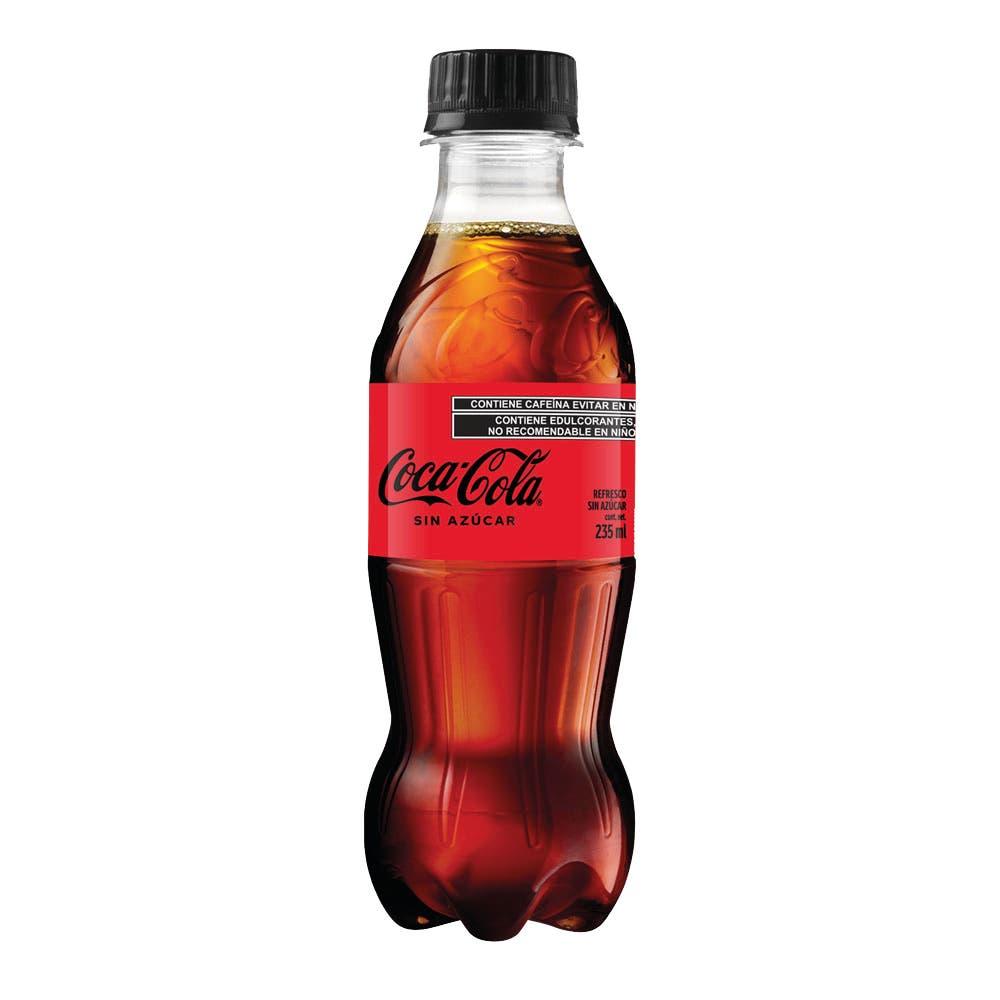
A Coca Cola sugar free soda in a 235-milliliters plastic bottle